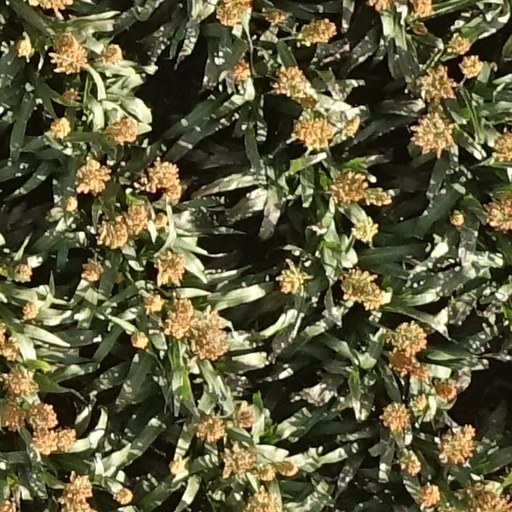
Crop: sorghum